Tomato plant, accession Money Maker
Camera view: horizontal (90 deg, fisheye); turntable rotation: 300 degrees
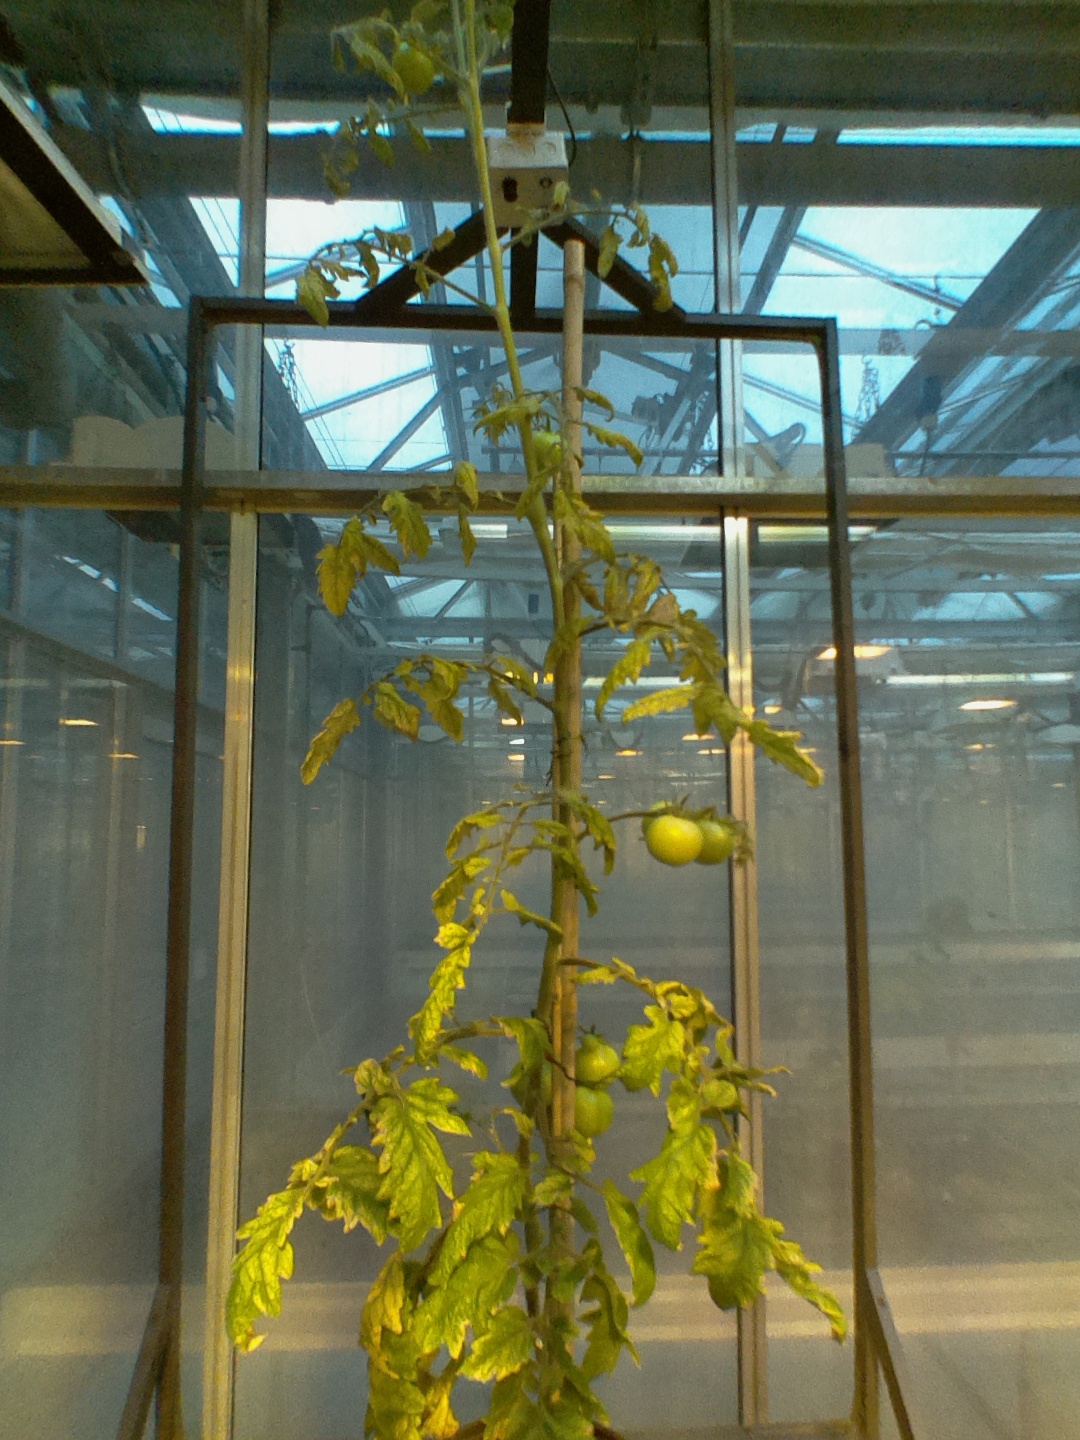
BBCH growth stage 81: 10%-20% of fruits show typical fully ripe color